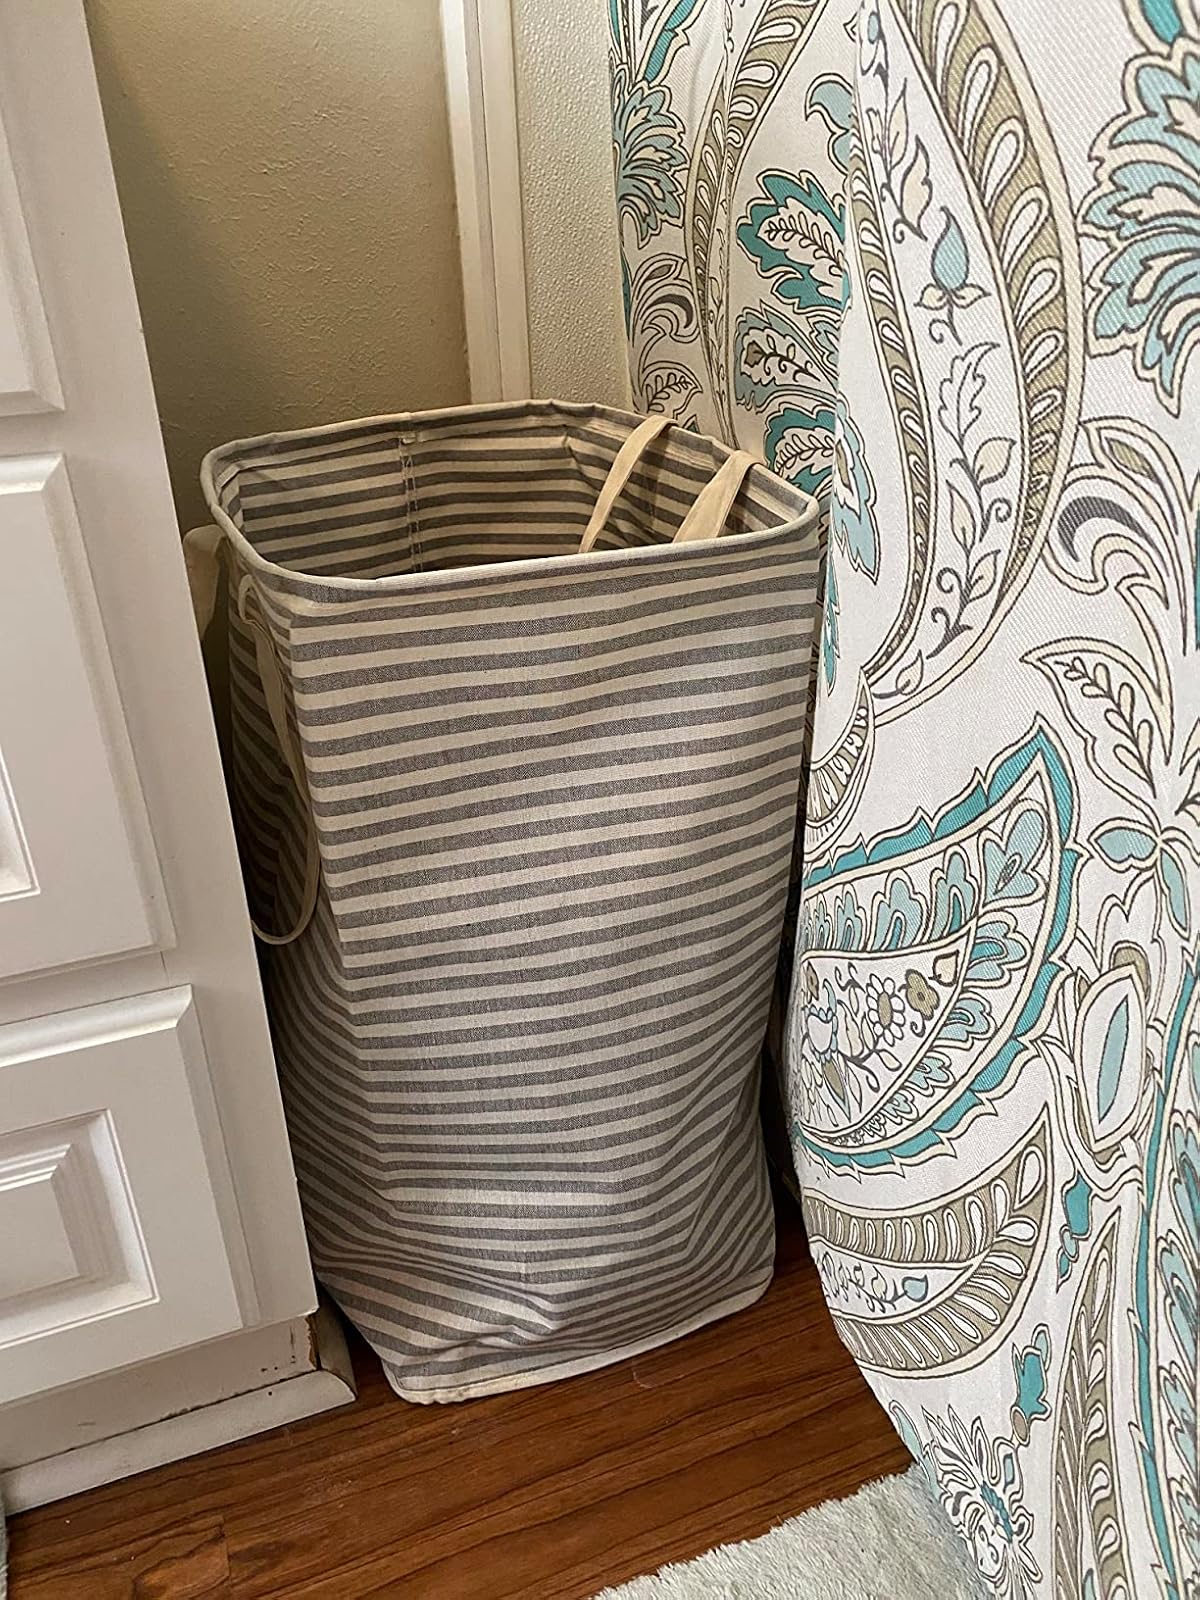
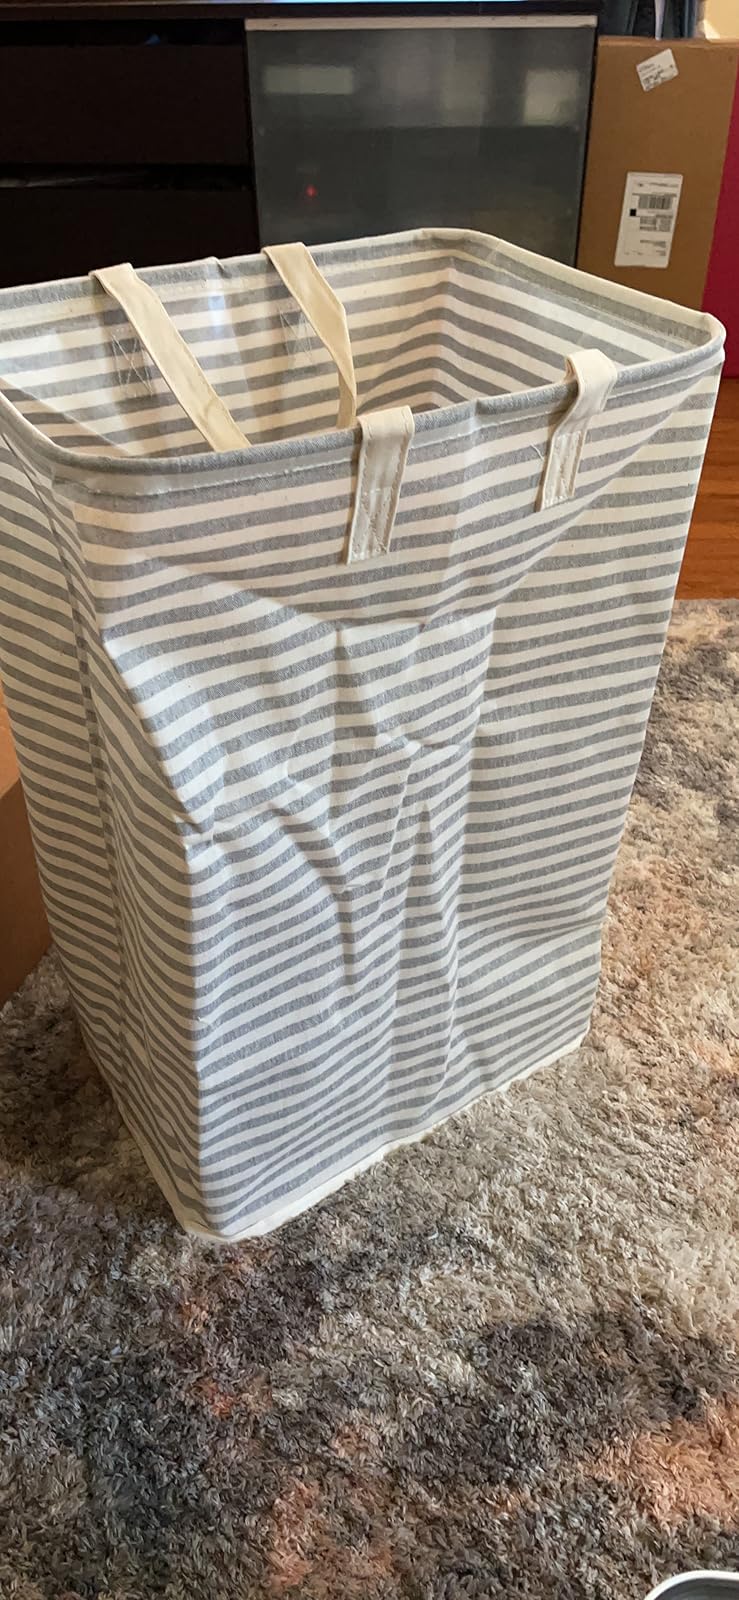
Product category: items_hamper
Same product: yes